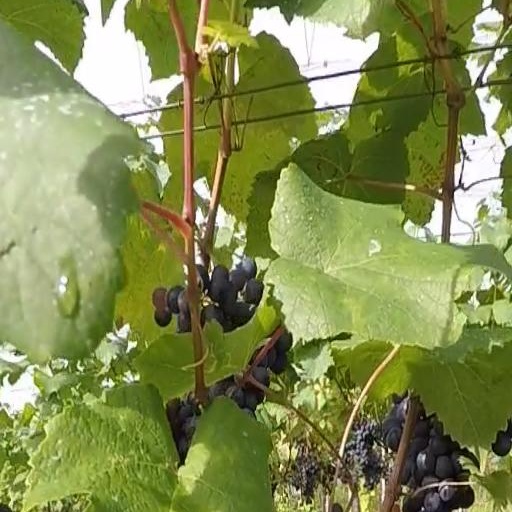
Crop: grape